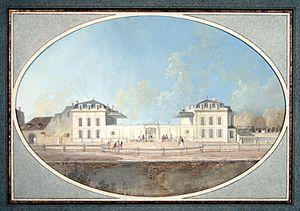
L'hôtel de Valentinois était un hôtel particulier à Passy construit au XVIIIᵉ siècle dont la façade était située le long de la rue Basse, actuelle rue Raynouard, de la rue des Vignes jusqu'à l'emplacement de l'actuelle rue Singer dans un parc s'étendant à l'arrière jusqu'à la rue Bois-Le-Vent et jusqu'à la rue de l'Annonciation avec une entrée au 9 de cette rue.
Le pensionnat des Frères des écoles chrétiennes à Passy était un pensionnat pour garçons dans l'actuel 16ᵉ arrondissement de Paris.